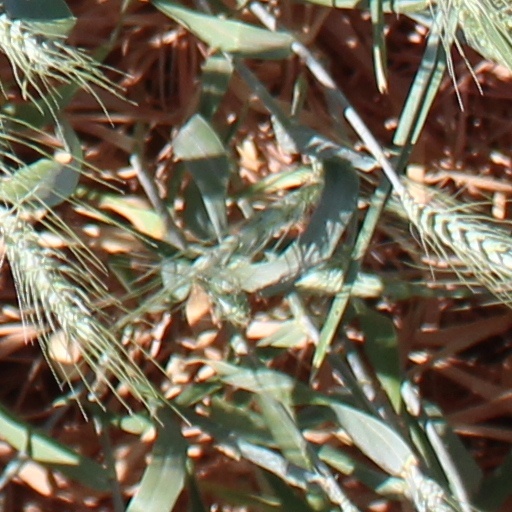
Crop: wheat